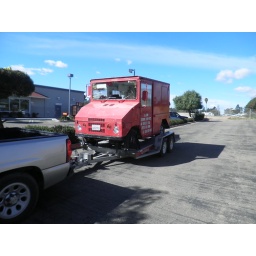
eating in Santa Barbra heading up the coast highway. It came from some one in Oxnard CA